The Palace of Truth

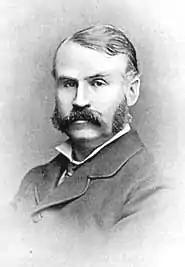

Although "The Palace of Truth" has substantial comic elements, it has the structure and feel of a drama. The play was one of Gilbert's most successful works prior to his collaboration with Arthur Sullivan. The play ran for approximately 140 performances at the Haymarket, a long run at the time, and then toured. Gilbert was paid 4 guineas per night until February 1871 and 2 guineas thereafter. On tour, Gilbert's royalty was 3 guineas a night.